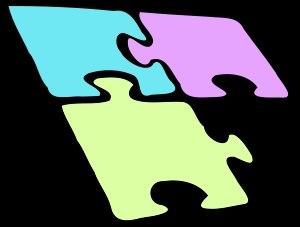
Un puzzle [pœzl], aussi appelé casse-tête au Canada francophone, est un jeu de patience qui consiste à reconstituer un objet à deux ou trois dimensions à l'aide de pièces qui s'emboîtent les unes dans les autres. Les puzzles en deux dimensions sont des reproductions de tableaux, de photos ou de dessins. Les puzzles font partie des jeux de la catégorie casse-tête. Certains puzzles en trois dimensions peuvent représenter par exemple des monuments connus.
Enid Blyton [ˈiːnɪd ˈblaɪtən] est une romancière britannique née le 11 août 1897 à East Dulwich et morte le 28 novembre 1968 à Hampstead.